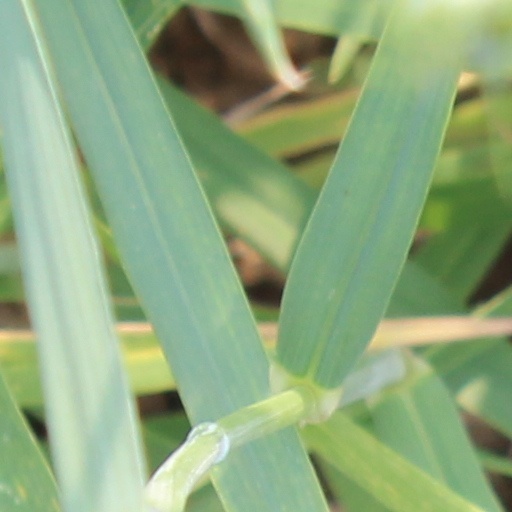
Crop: wheat